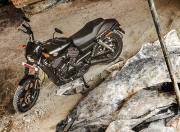
Vehicle type: Motorcycles